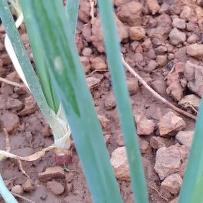
Crop: Onion
Condition: healthy-leaf